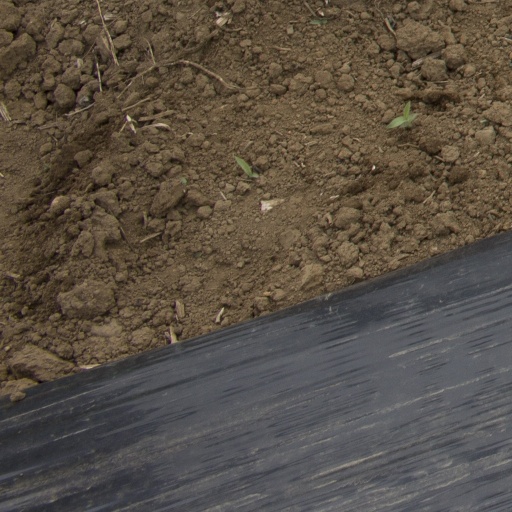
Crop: Jerusalem artichoke